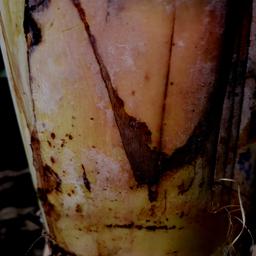
Label: PSEUDOSTEM WEEVIL